Benetton B192

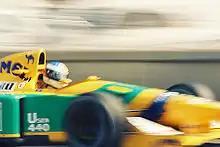
Schumacher driving the B192 at the 1992 Monaco Grand Prix.

The car had a very well-designed, nimble chassis and it made the most of the disadvantages it inherited with the under-powered Ford V8. It did not have the sophisticated driver aids of its rivals, lacking active suspension, ABS, traction control, and a semi-automatic gearbox.